Truro Crown Court

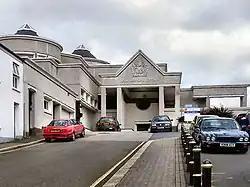
Truro Crown Court

Truro Crown Court is a Crown Court venue which deals with criminal cases at Edward Street in Truro, Cornwall, England. It is a Grade II* listed building.